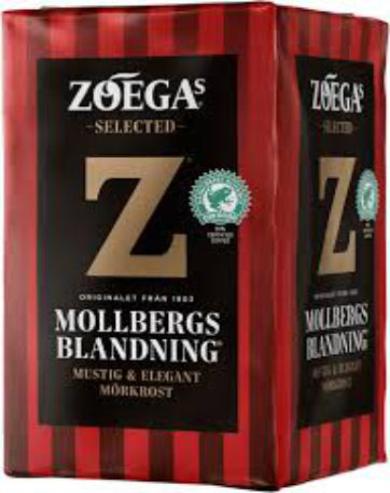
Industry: Food